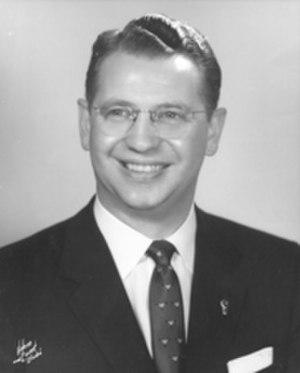
Vance Hartke est un homme politique américain. Membre du Parti démocrate, il est sénateur de l'Indiana entre 1959 et 1977.
L'élection présidentielle américaine de 1972 se déroula le 7 novembre 1972 et fut remportée par le président républicain sortant, Richard Nixon, réélu avec 23,2 points d'avance face à son rival démocrate, le progressiste George McGovern.
Cette page dresse la liste des sénateurs représentant ou ayant représenté l'Indiana au Sénat des États-Unis.